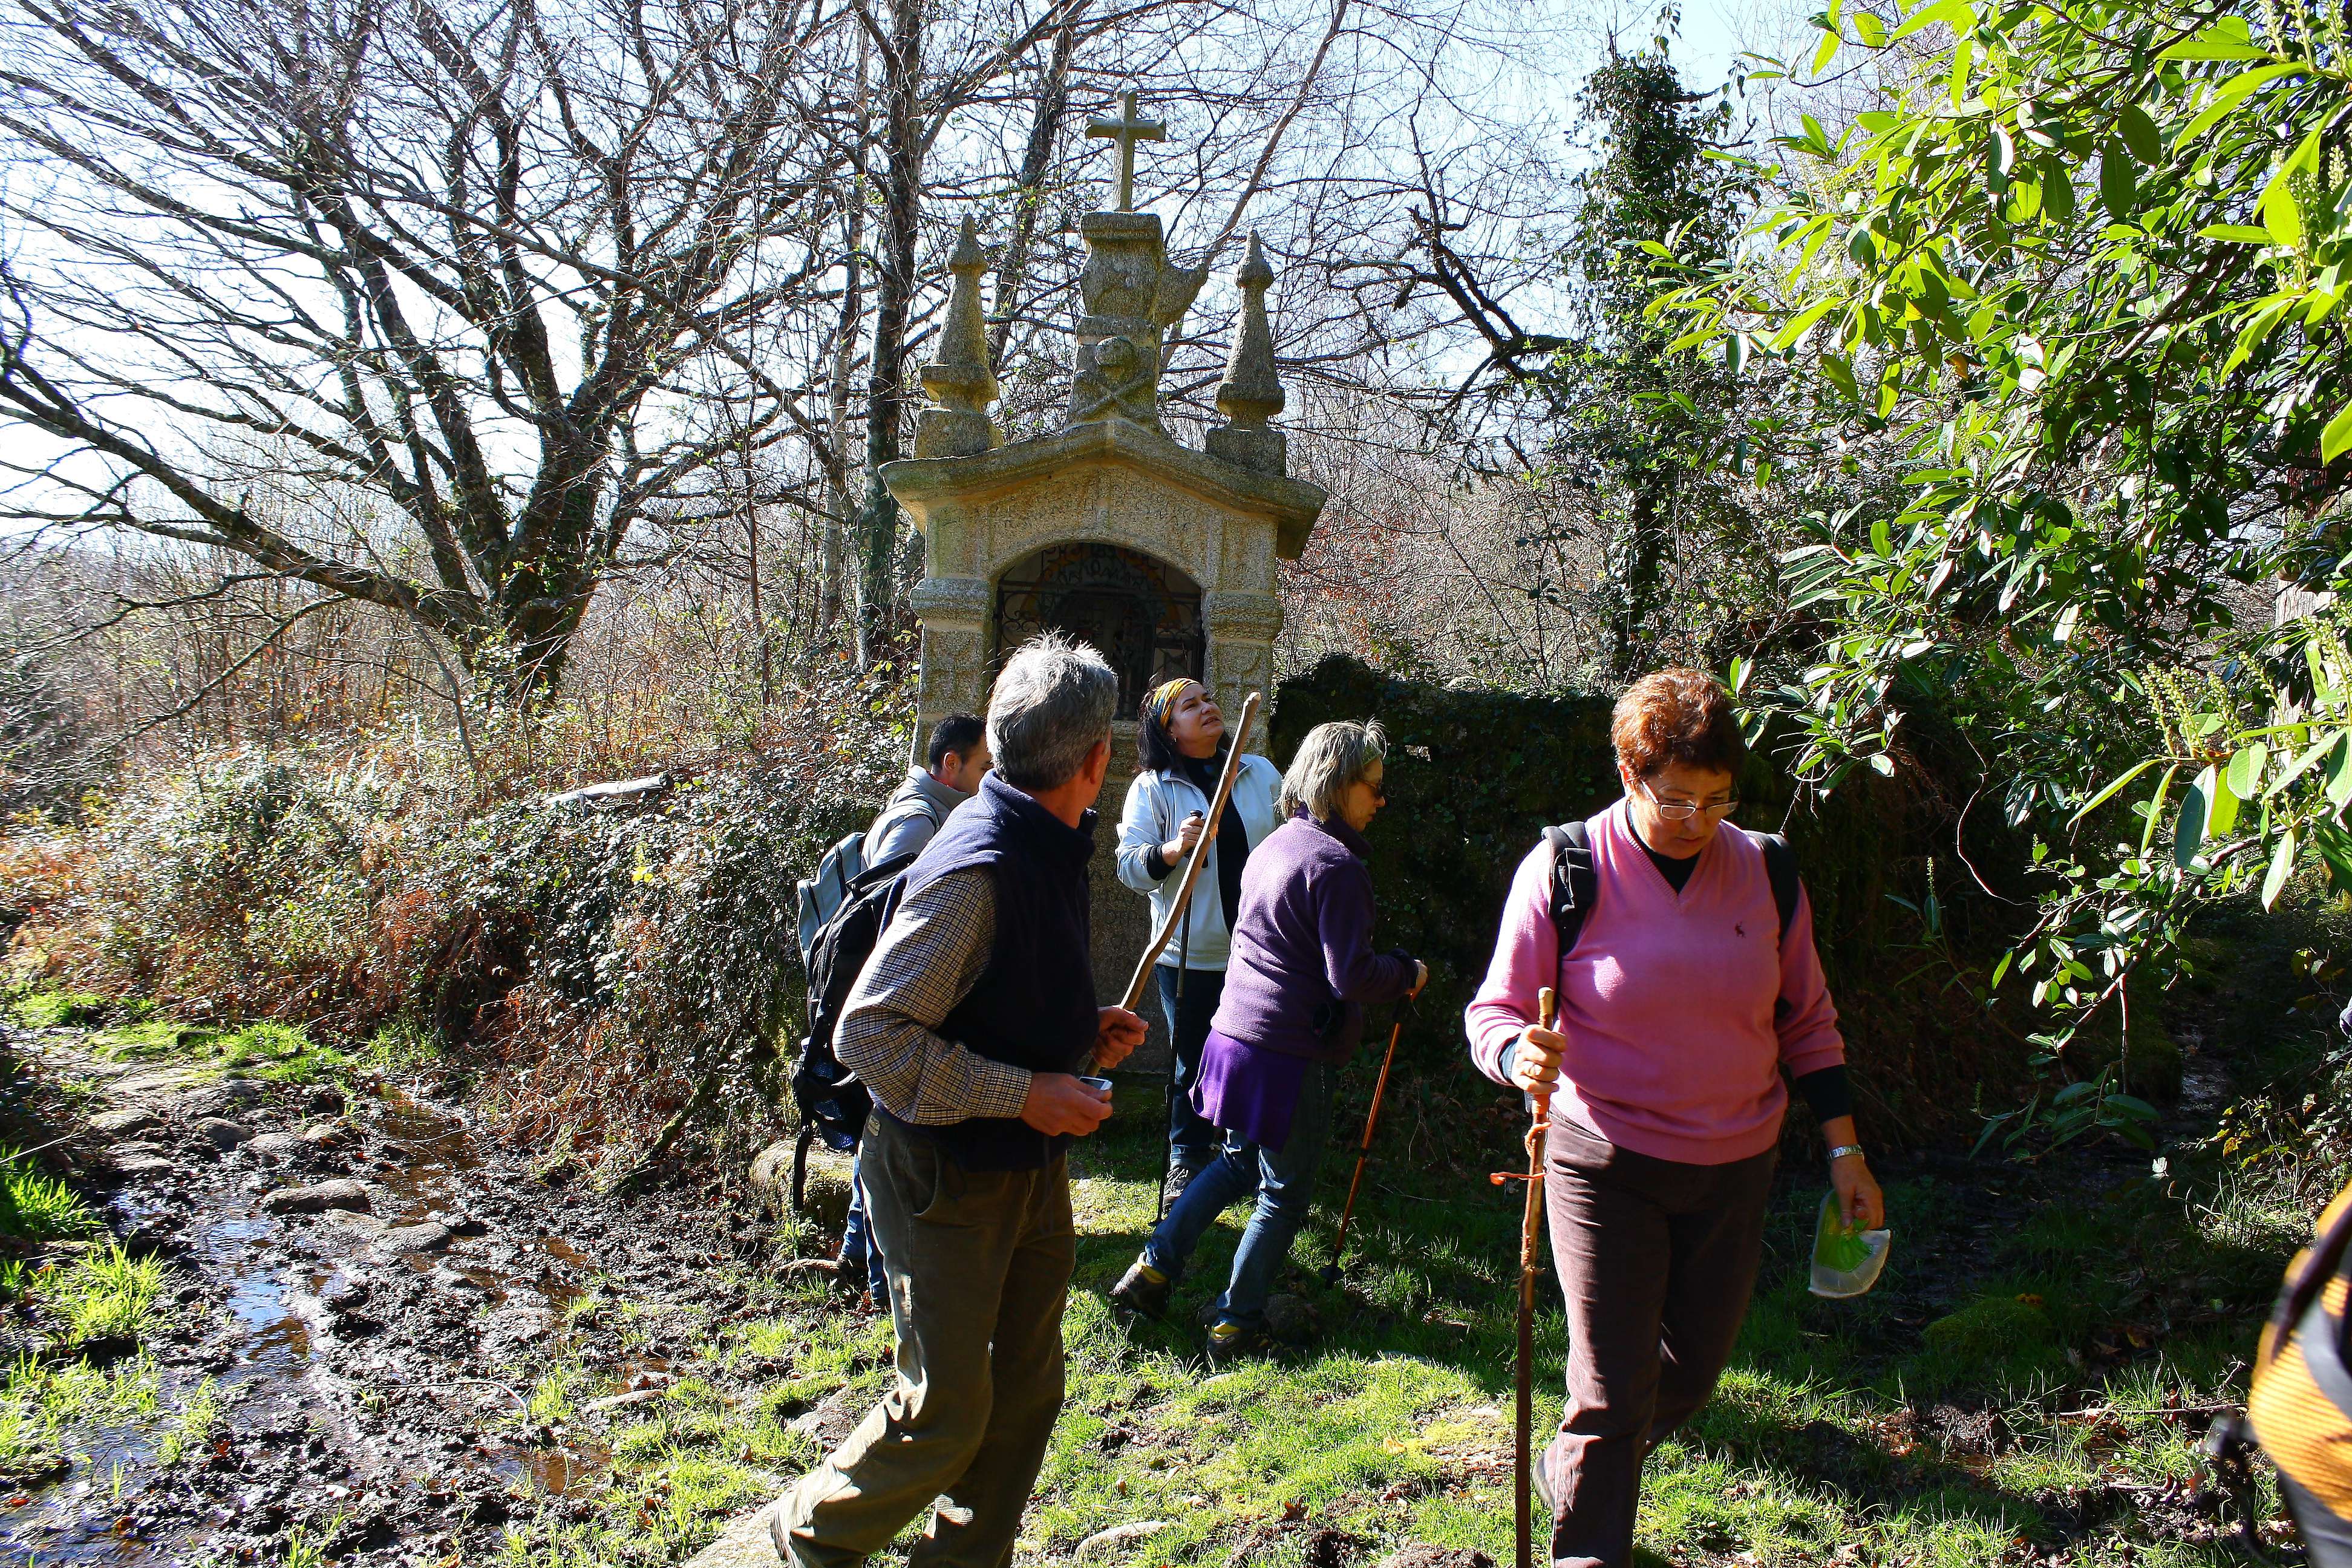
walking, hiking, trail, adventure, recreation, woodland, ggl1, barbeira